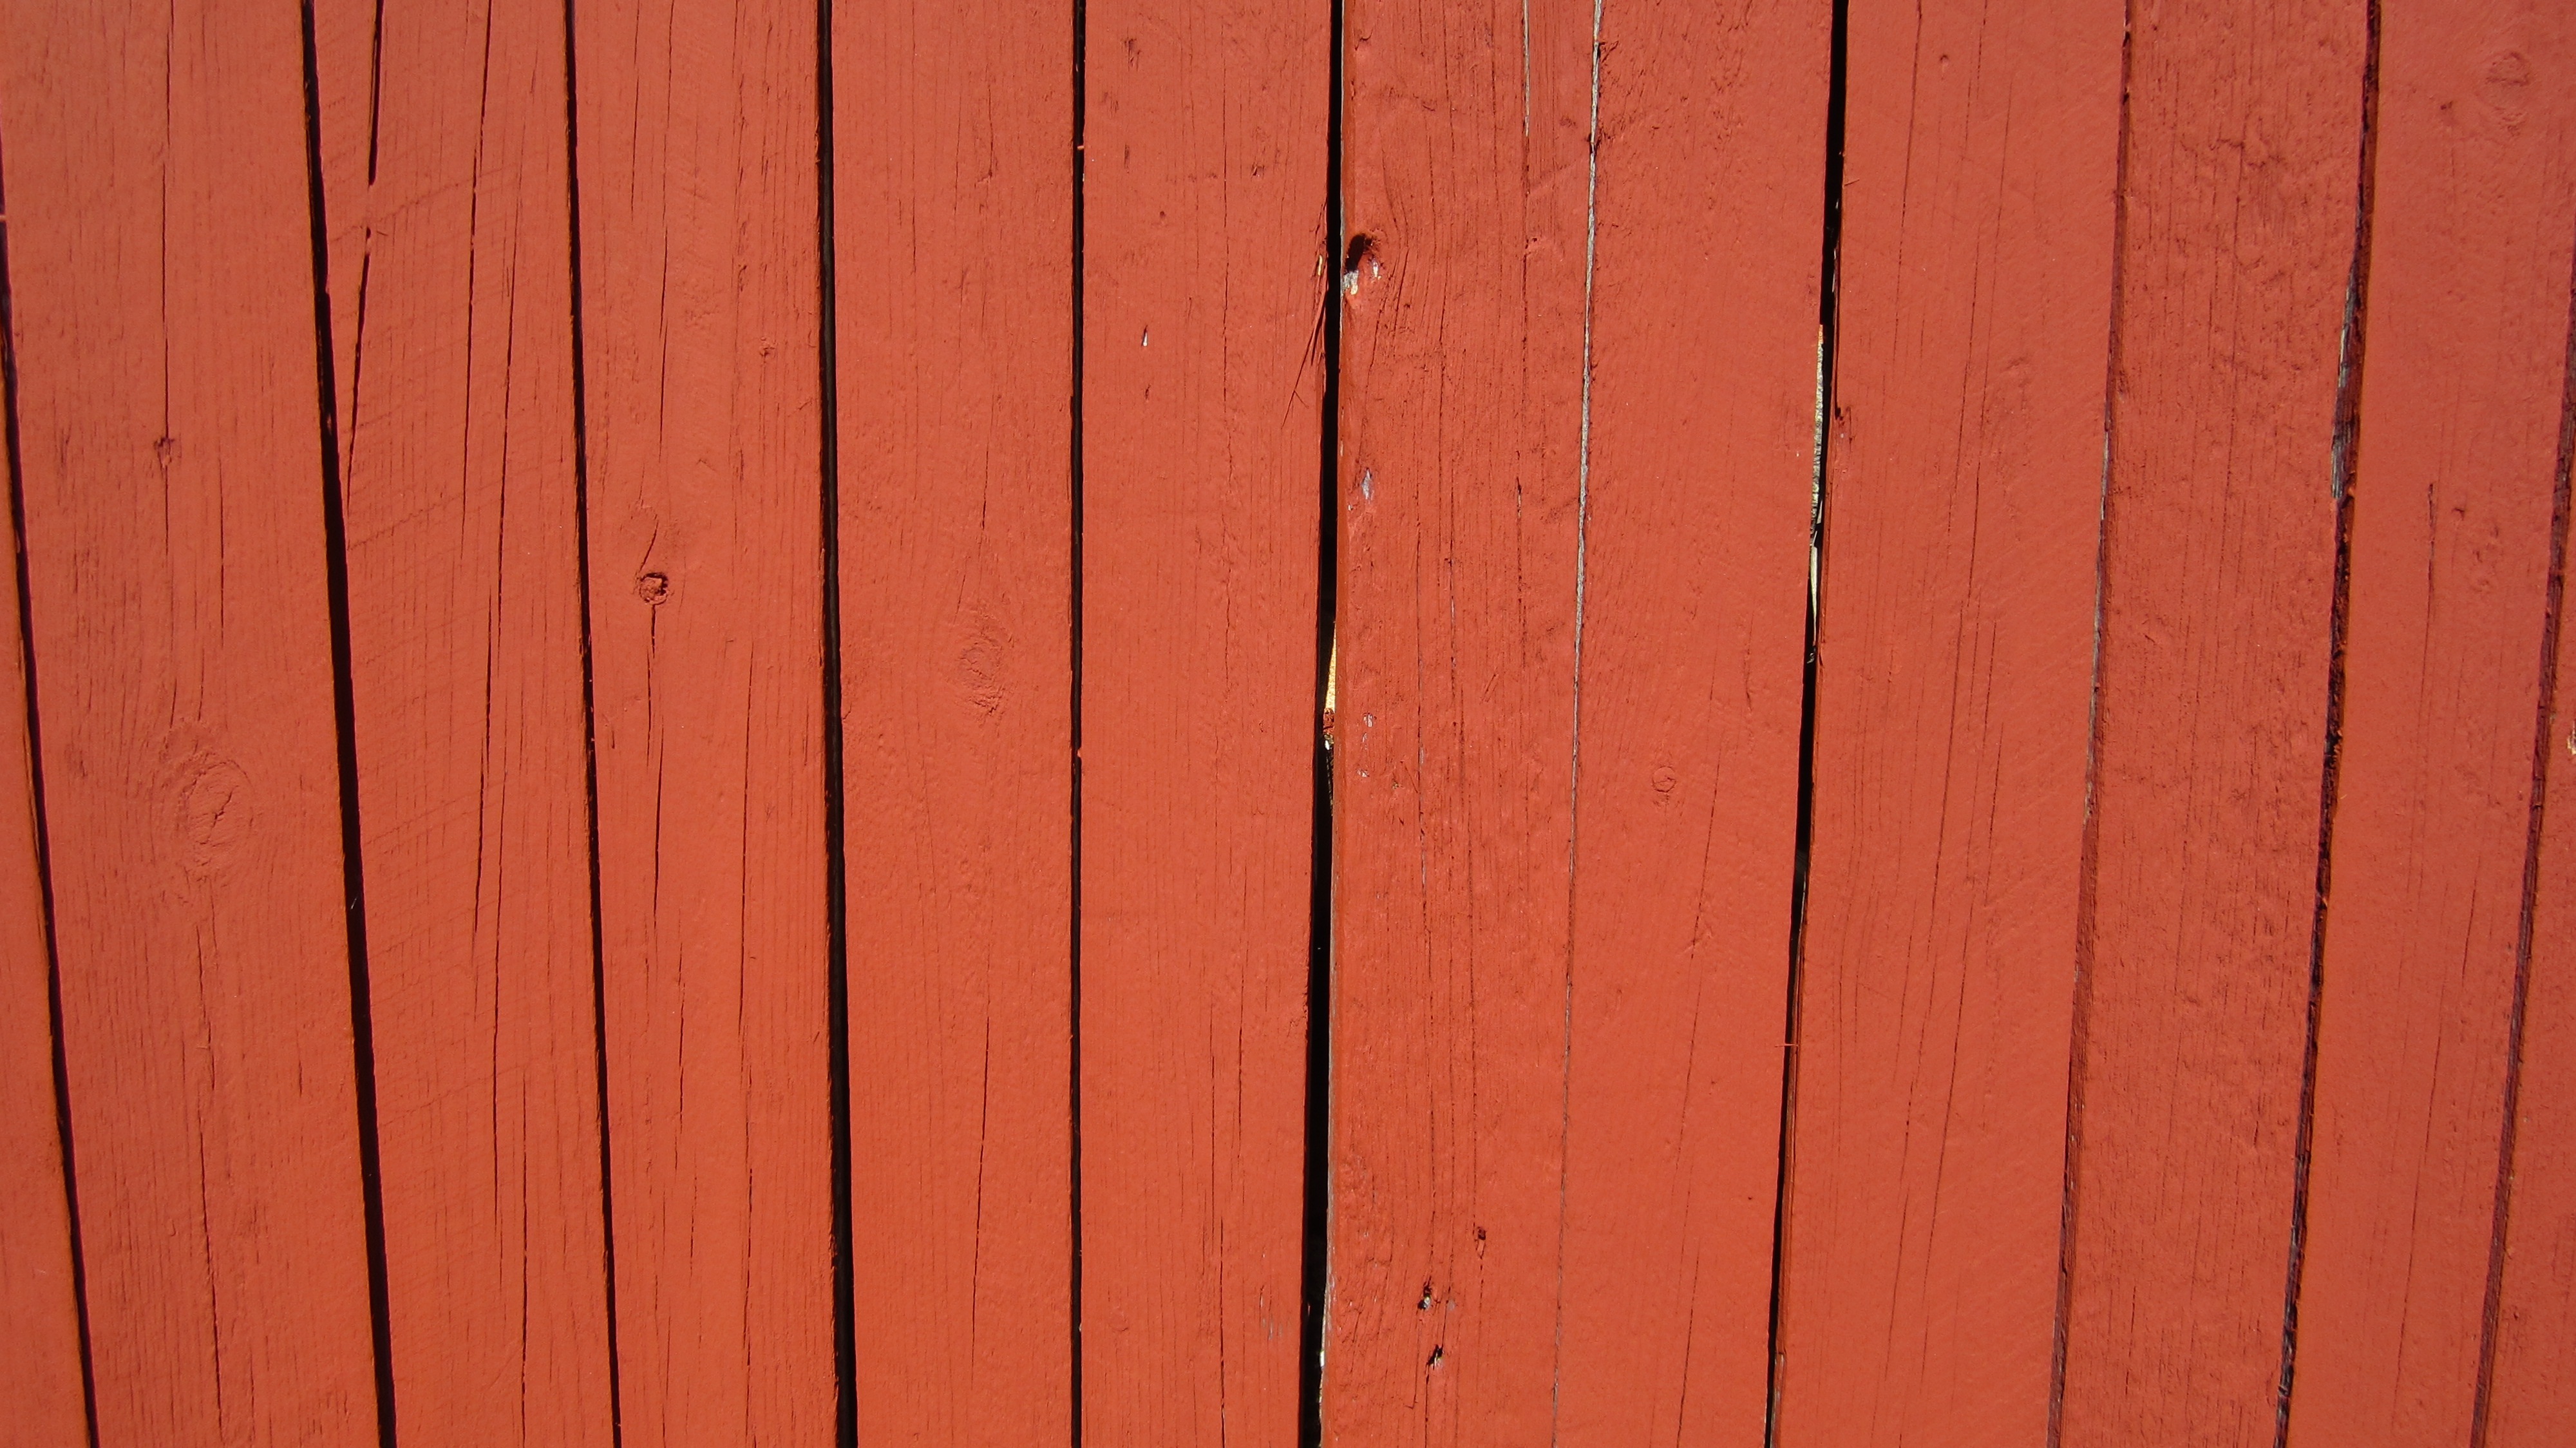
fence, wood, texture, plank, floor, wall, line, red, brick, hardwood, wooden, flooring, orange color, wood flooring, the structure of, outdoor structure, laminate flooring, wood stain